Ikeja

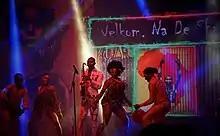
Kalakuta Museum

The "Kalakuta Museum" commemorates the late musician Fela Kuti, who probably had a formative role in Nigeria's music world comparable to that of Bob Marley in Jamaica. The building was the musician's second home in Lagos after soldiers burnt down his first home in Surulere in February 1977, raped female family members and injured Kuti's mother, a respected trade union leader, so badly that she died as a result. Kuti built a new house in Ikeja, but it fell into disrepair after his death and had to be renovated as a museum in 2012. Kuti's grave is located next to the museum. Inside the museum, the walls are covered with historical photos, posters, paintings, murals, record covers and newspaper cuttings. Some of Fela's musical instruments are on display, including his colourfully painted, distinctive tenor saxophone. Fela's shoes and shirts are on display in rows, as are stage suits and the fur coat he wore on tour in Europe and the USA. There is a rooftop café, and visitors can stay overnight in one of several air-conditioned rooms with en-suite bathrooms.